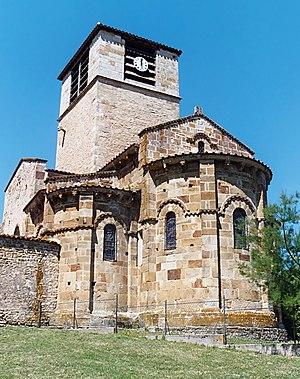
France - Auvergne - Église Saint-Jean de Glaine-Montaigut
L'église Saint-Jean est une église romane située à Glaine-Montaigut, dans le département français du Puy-de-Dôme en région Auvergne-Rhône-Alpes.
Glaine-Montaigut est une commune française, située dans le département du Puy-de-Dôme en région Auvergne-Rhône-Alpes. Elle fait partie de l'aire urbaine de Clermont-Ferrand.
Cet article recense une partie des monuments historiques du Puy-de-Dôme, en France.